Arbois (grape)

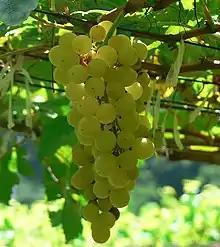
Arbois has less acidity than Chenin blanc "(pictured)" and may be blended as a softening influence for a wine.

The Arbois grapevine is highly vigorous and prone to producing high yields. If the yields are not kept in check, the white wines produced from the grapes can be less refined in flavor. Compared to the Chenin blanc grape that is found throughout the Loire, Arbois tends to produce softer wines with less noticeable acidity. For this reason, Arbois has mostly been valued as a "softening" agent to the higher acid varieties of Chenin blanc, Savagnin and Romorantin.